Ellis Ward

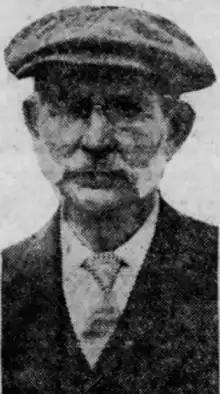

Ellis F. Ward (September 13, 1846 – August 25, 1922) was an American rower and coach best known for his time as the coach of the University of Pennsylvania rowing team. Ward was a member of one of the most famous families, the Ward Brothers, in the history of the sport of rowing and is a member of the Rowing Hall of Fame.